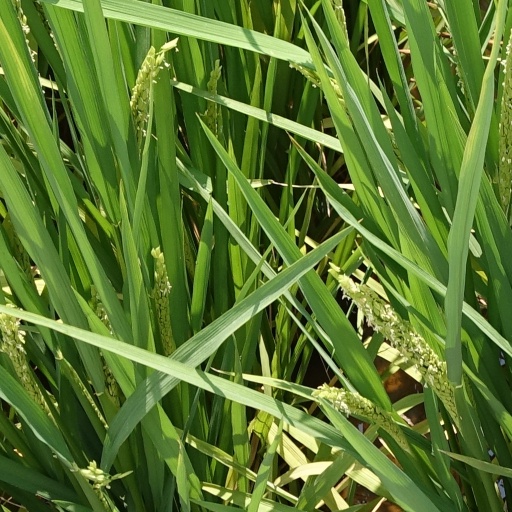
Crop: rice